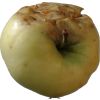
Label: Apple hit 1